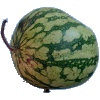
Label: Watermelon 1